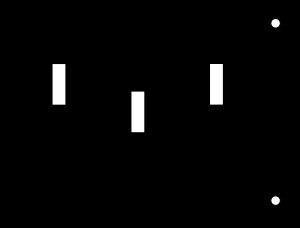
Le théorème de Millman est une forme particulière de la loi des nœuds exprimée en termes de potentiel. Il est ainsi nommé en l'honneur de l'électronicien américain Jacob Millman.